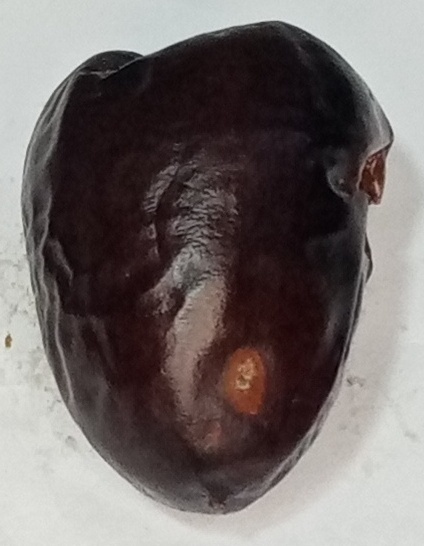
Variety: kupro
Size: large
Grade: grade-2